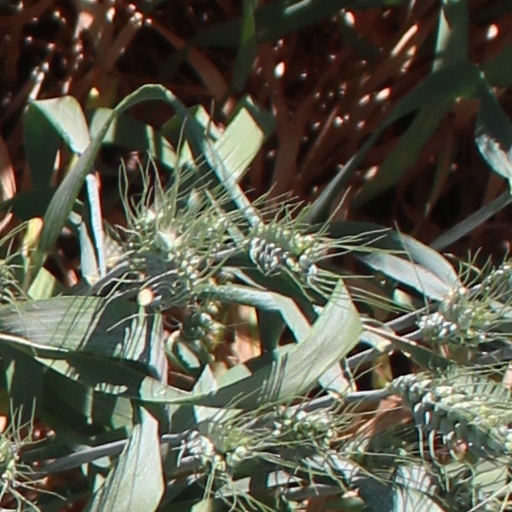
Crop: wheat